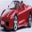
Label: automobile